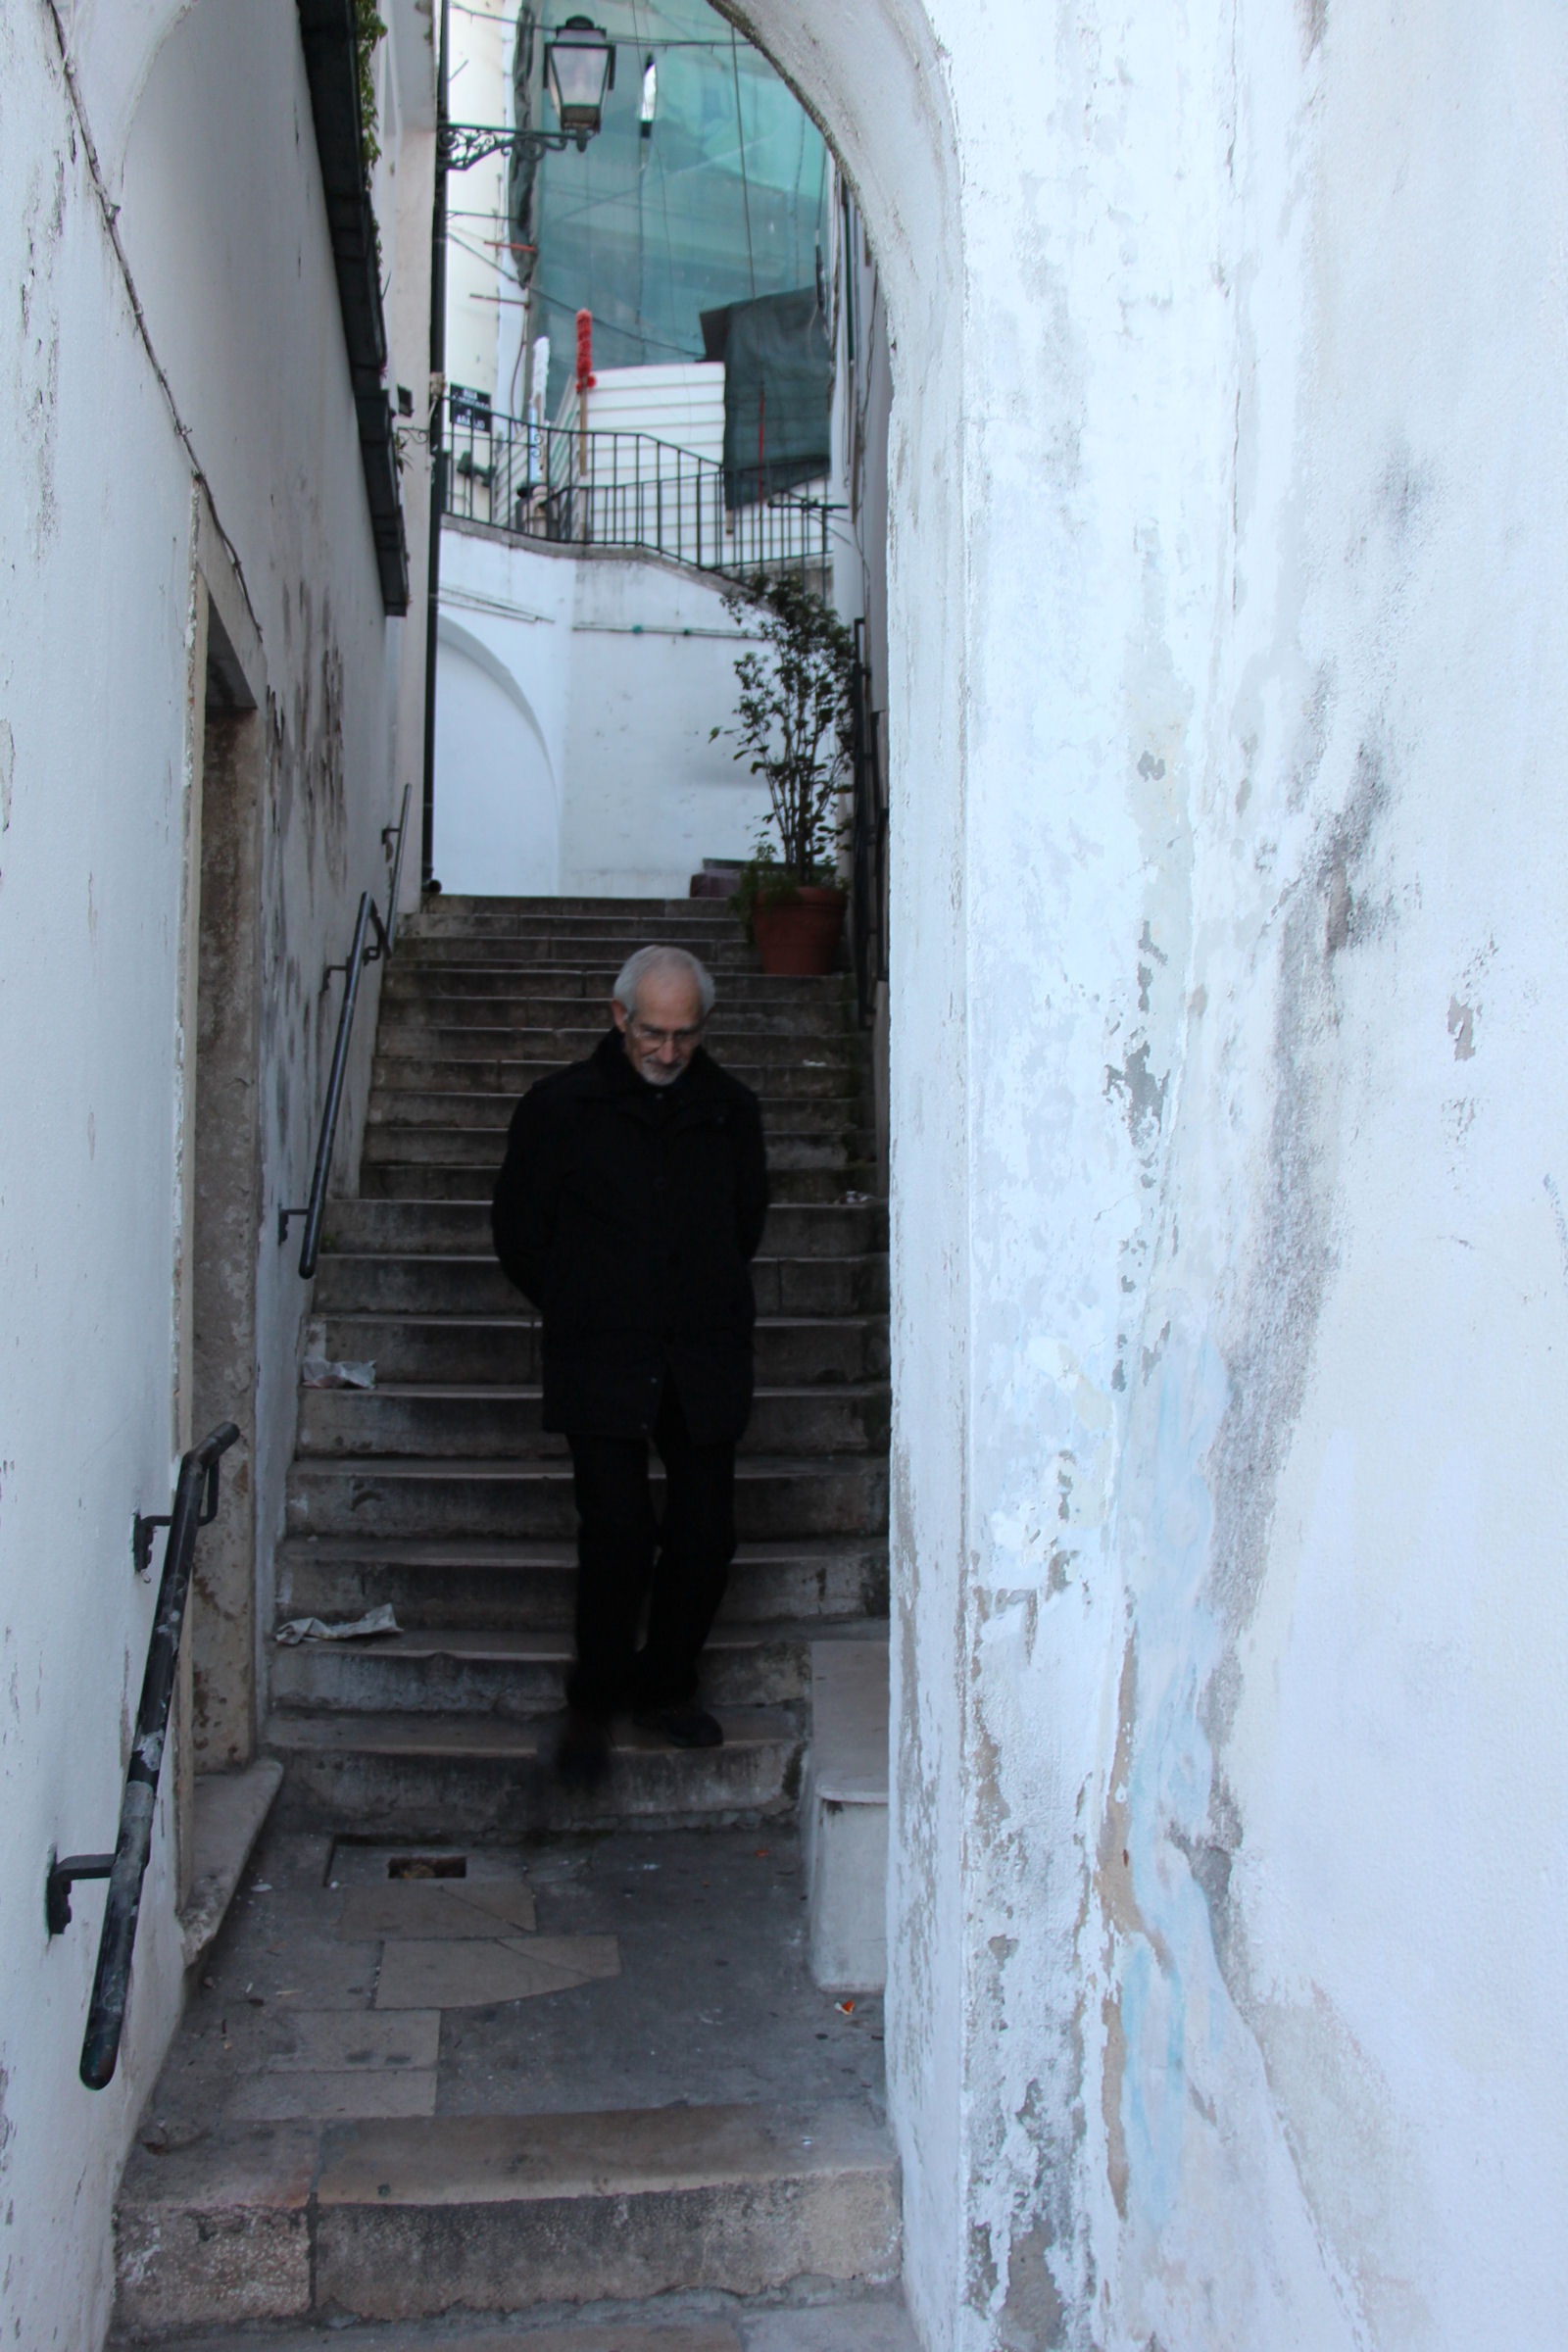
road, white, street, alley, wall, temple, stairs, infrastructure, photograph, portugal, senior, lisbon